Australian tonalism

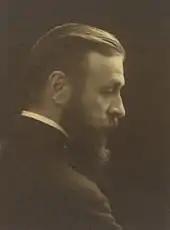
Max Meldrum

The main exponent of Australian tonalism was Melbourne artist Max Meldrum. In 1899, he won the National Gallery of Victoria Art School's Travelling Scholarship Award, and went to Paris to further his training. Dissatisfied with the academic teachings there, as well as the avant-garde, he instead taught himself and developed a unique theory of painting based on the importance of tonal values and objective optical analysis, what he termed the "Scientific Order of Impressions". When applied, his photometric painting system resulted in simple representational works characterised by a "misty" or atmospheric quality. Meldrum proposed: